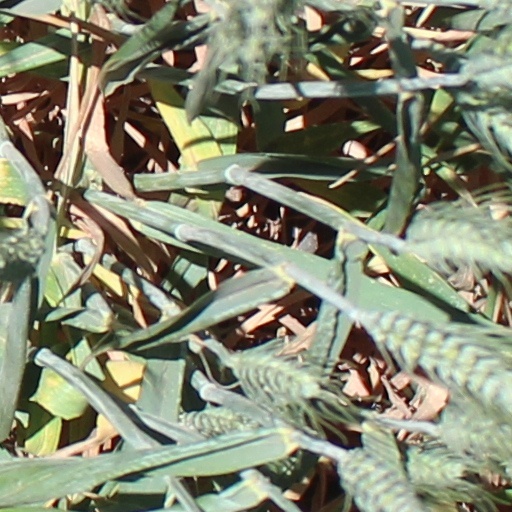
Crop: wheat